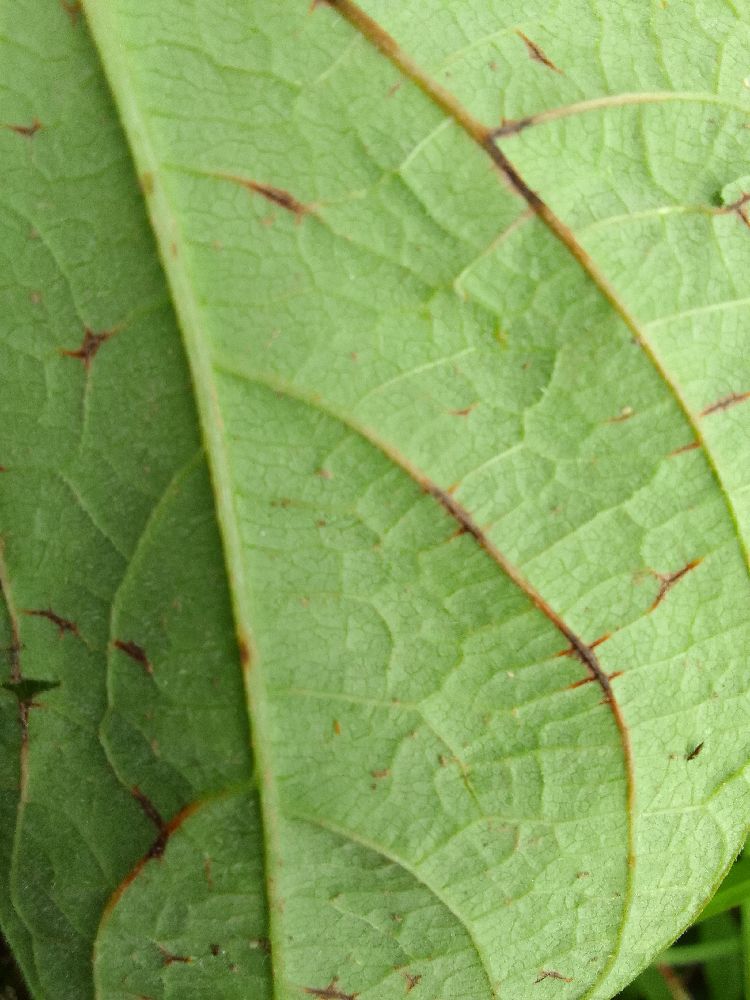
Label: anthracnose